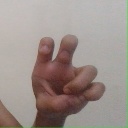
अक्षर: छ